Pier Angeli

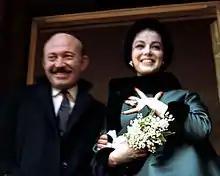
Armando Trovajoli and Pier Angeli on their wedding day, London, 14 February 1962

Angeli next married Italian composer Armando Trovajoli in 1962, with whom she had another son, Howard, in 1963. She and Trovajoli separated in 1969.